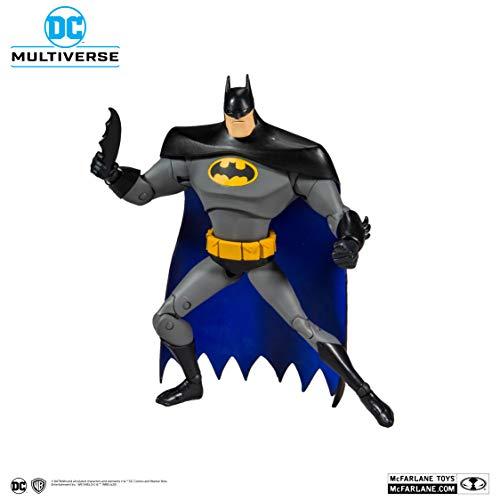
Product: McFarlane Toys DC Multiverse Batman: Batman The Animated Series Action Figure
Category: Toys & Games | Toy Figures & Playsets
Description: Collect all DC Animated Figures Superman and Green Lantern as well as other McFarlane Toys DC Multiverse figures.
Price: $19.99
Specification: ProductDimensions:2x1x7inches|ItemWeight:8.8ounces|ShippingWeight:8.8ounces(Viewshippingratesandpolicies)|ASIN:B07V4TPNNP|Itemmodelnumber:15501-3|Manufacturerrecommendedage:12yearsandup